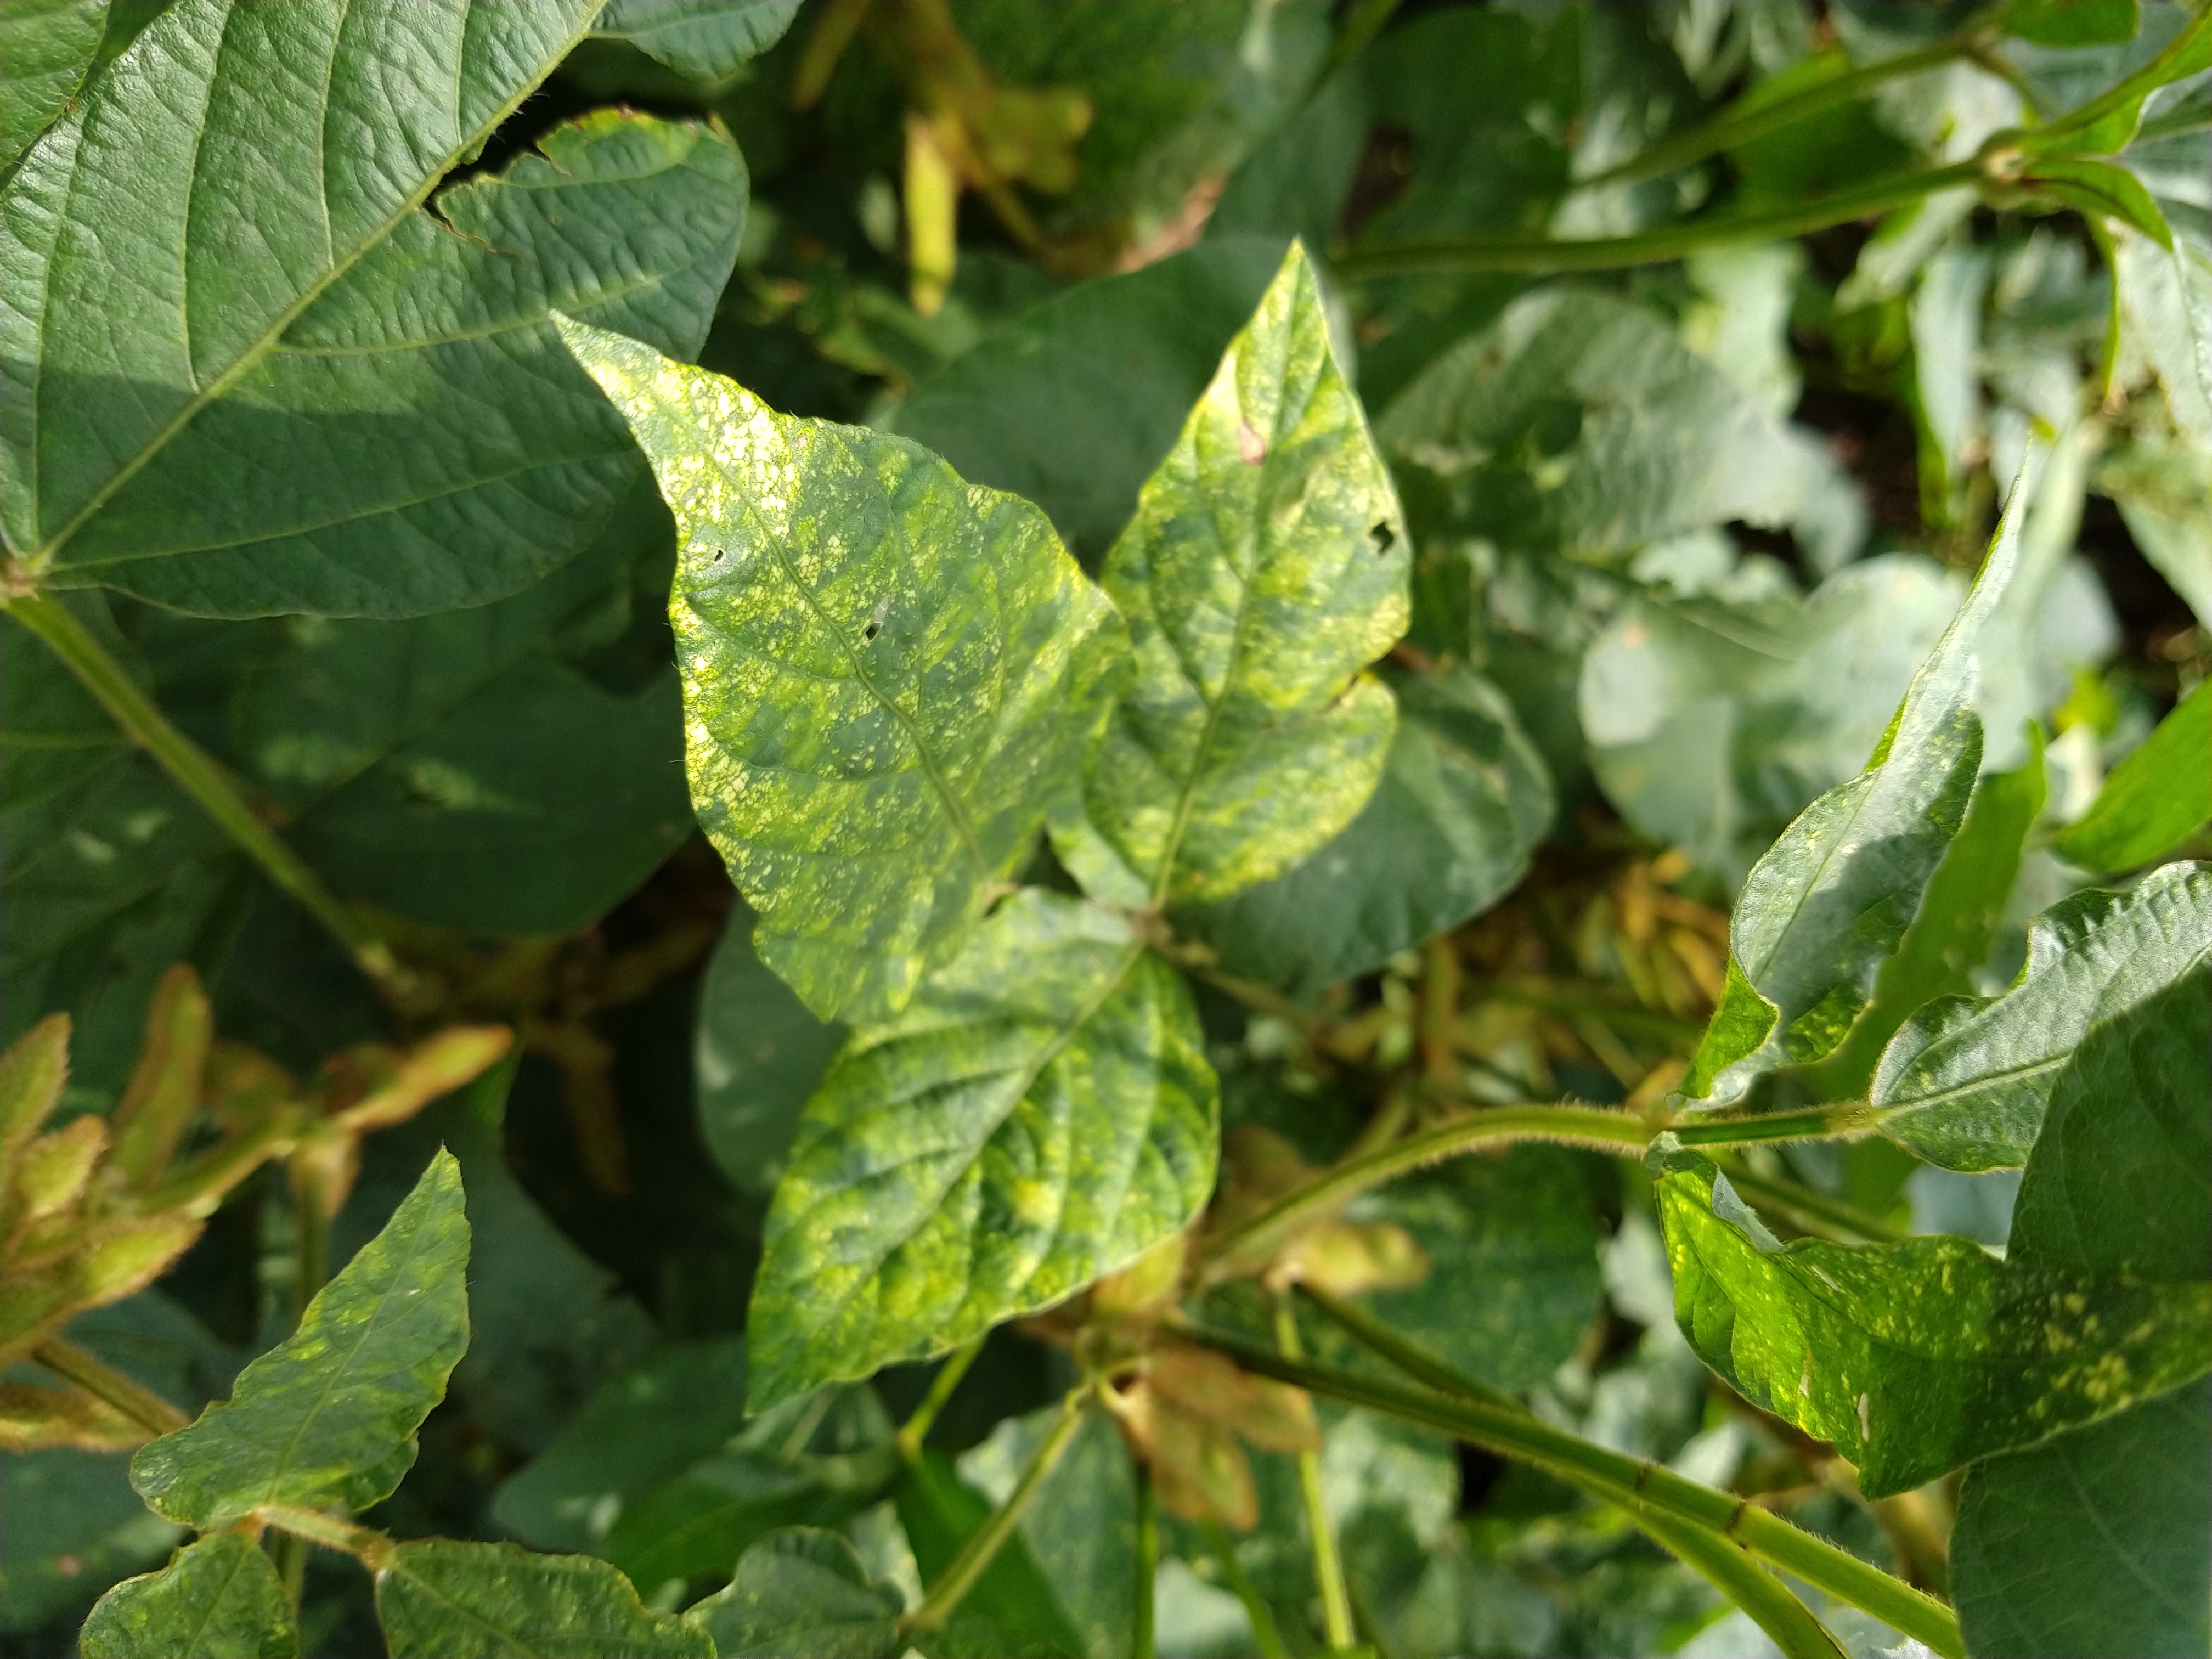
Label: Disease